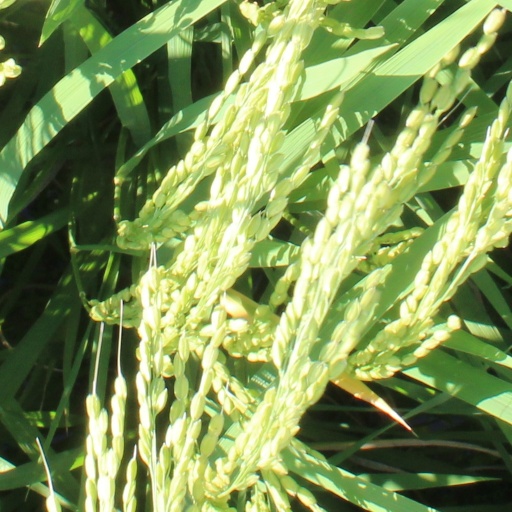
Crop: rice